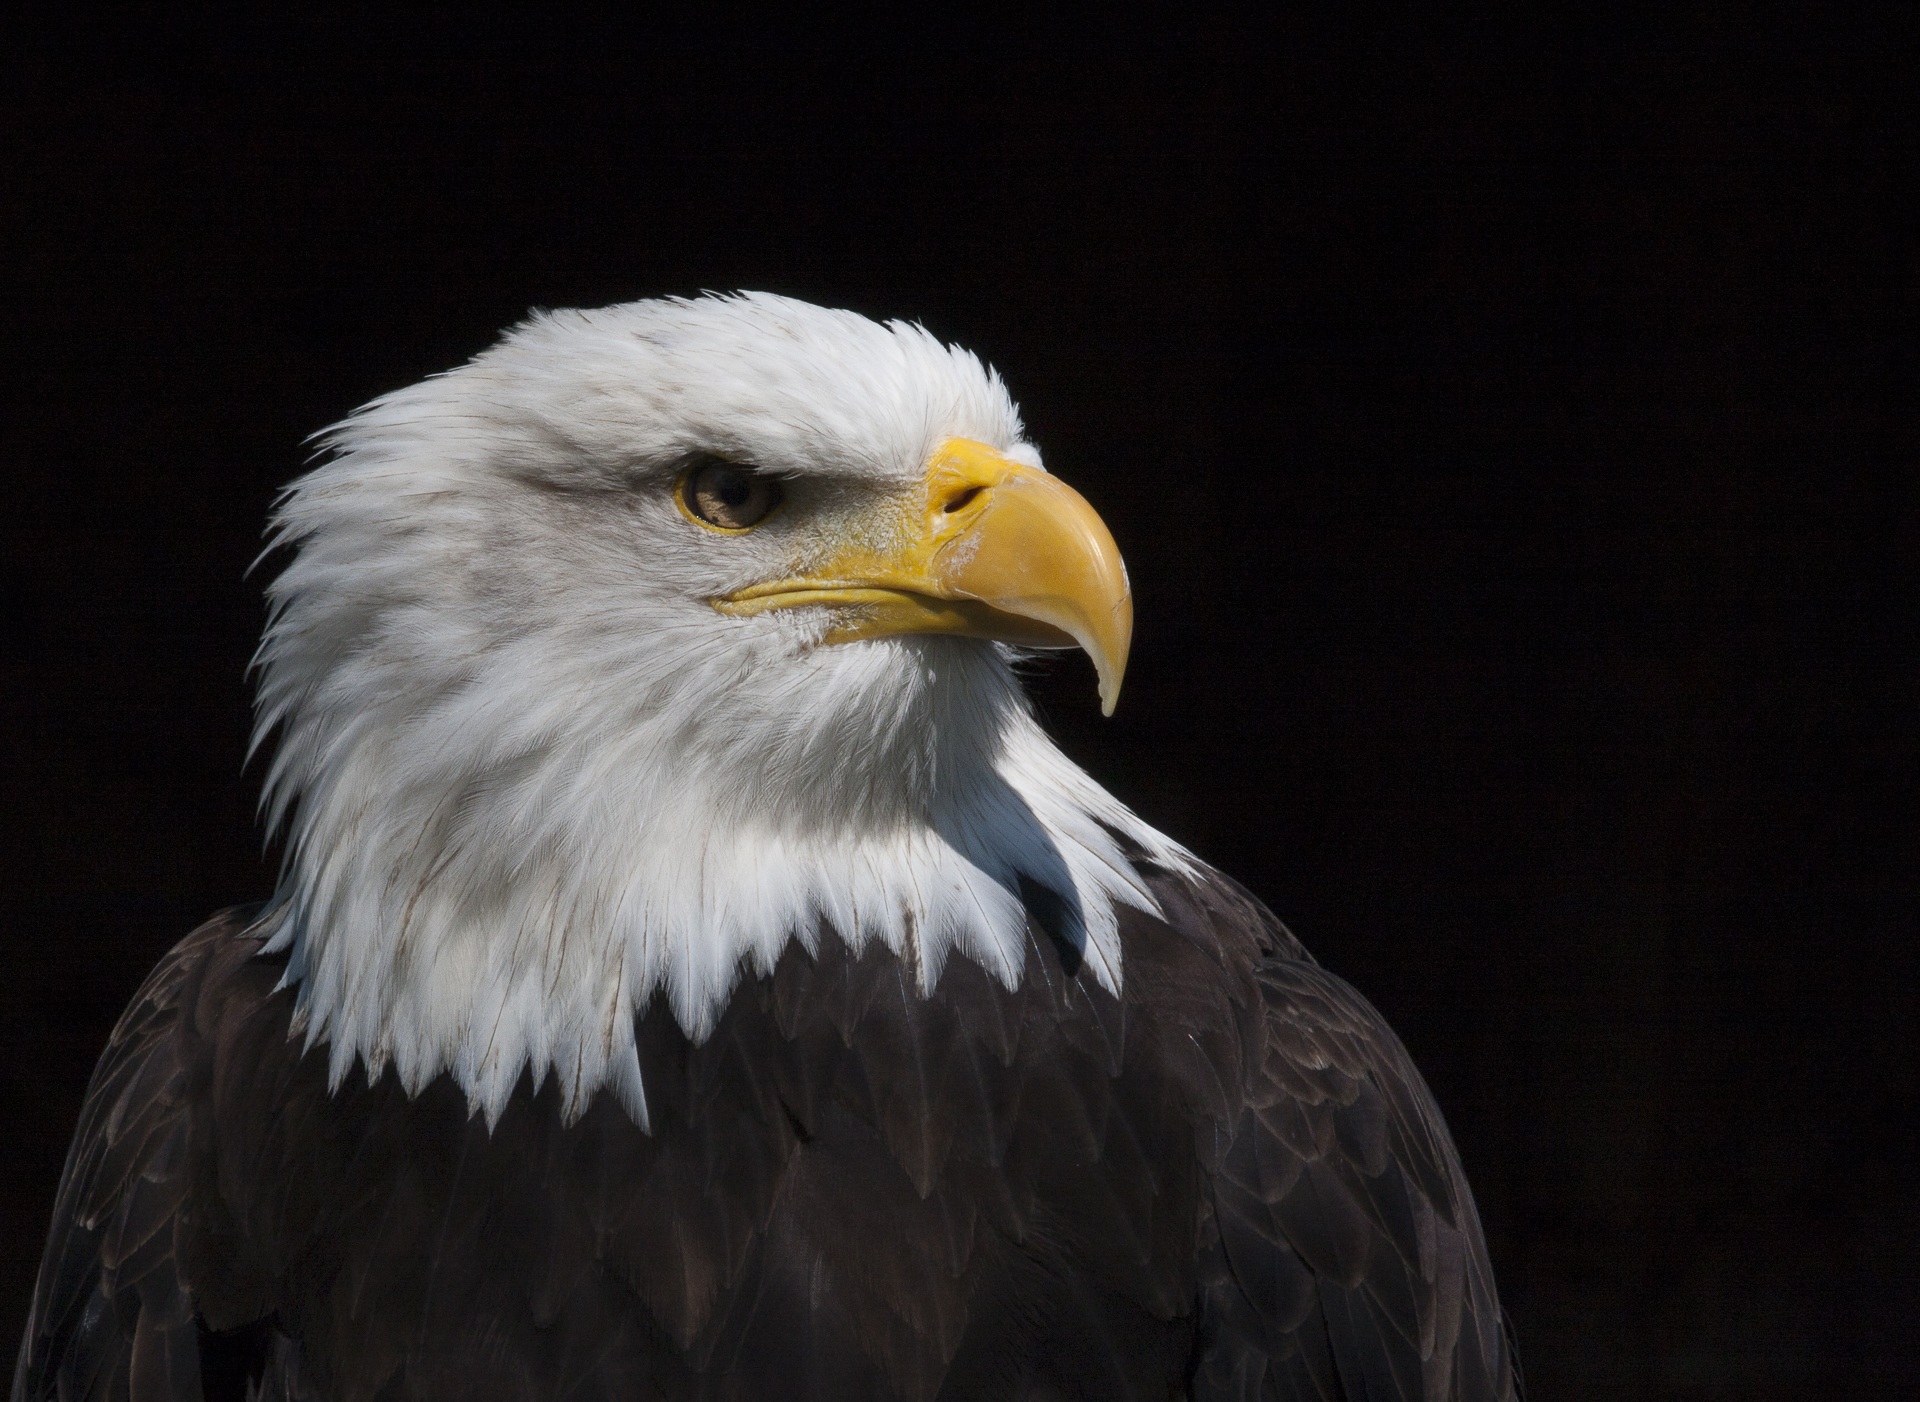
bird, wing, animal, wildlife, zoo, beak, usa, eagle, freedom, fauna, raptor, majestic, bird of prey, bald eagle, head, vertebrate, bill, falconry, adler, heraldic animal, bald eagles, accipitriformes